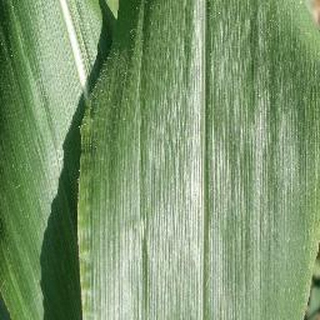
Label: healthy_corn